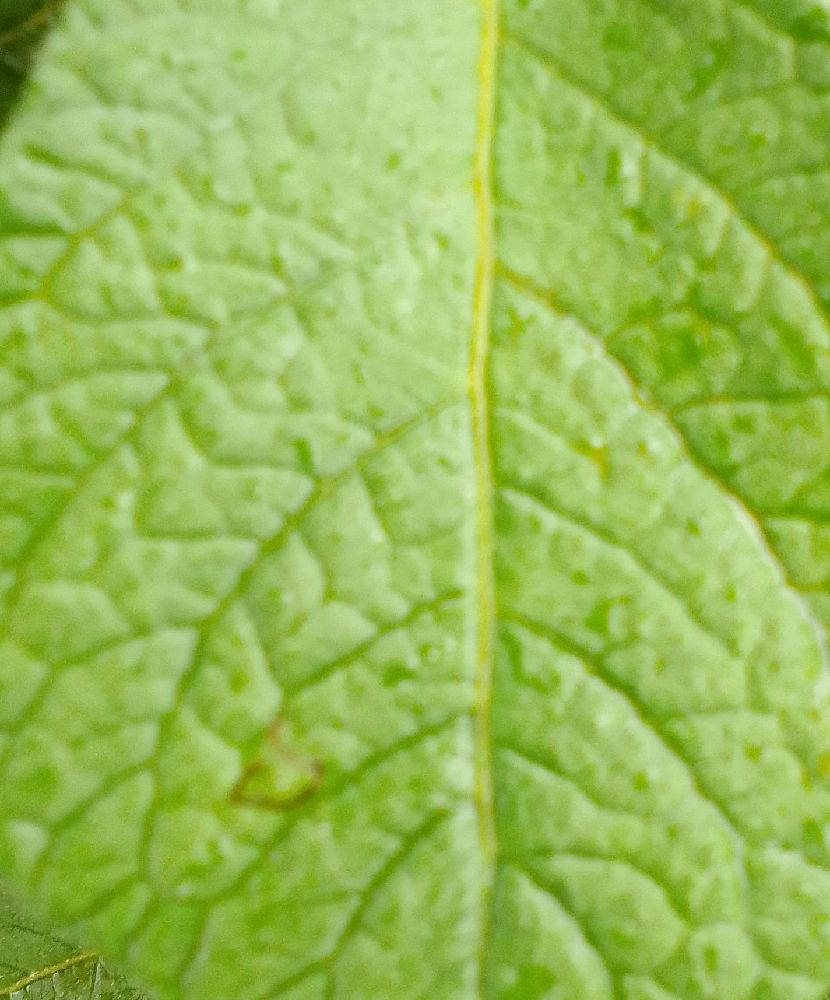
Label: Healthy